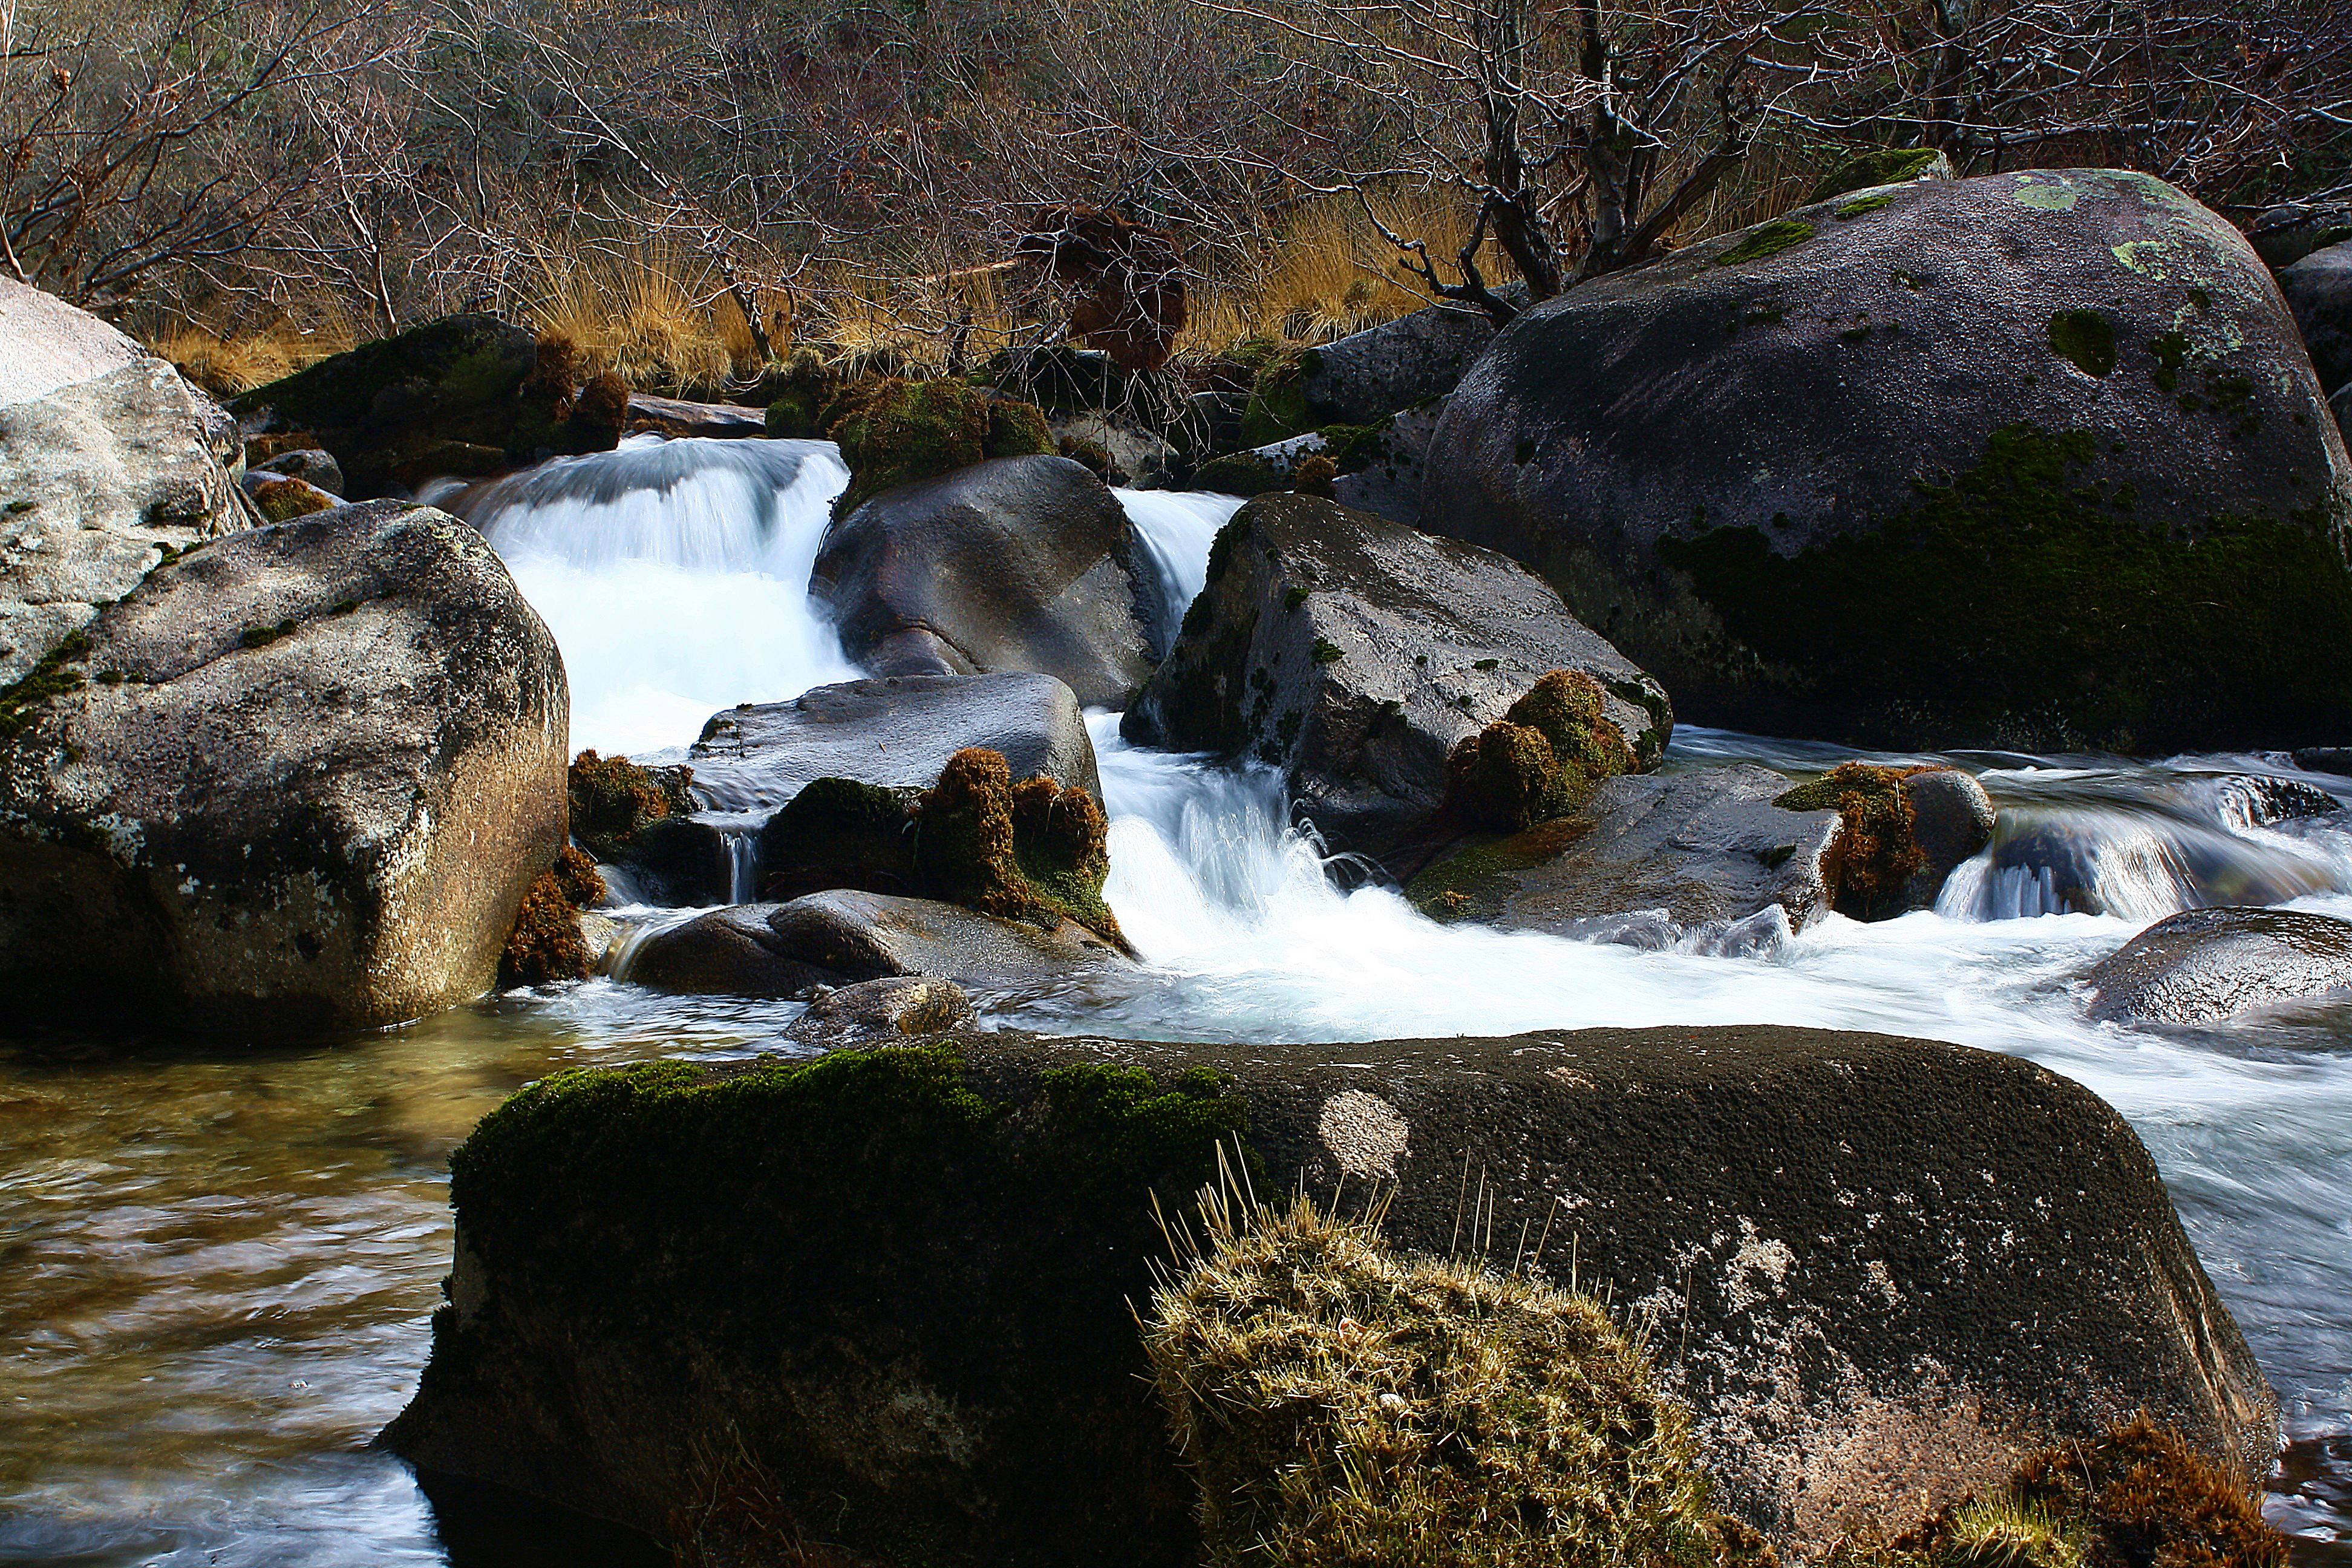
landscape, water, nature, rock, waterfall, wilderness, river, stream, autumn, rapid, body of water, spain, galicia, pontevedra, water feature, watercourse, espana, alama, canoneos1000d, rioverdugo, landform